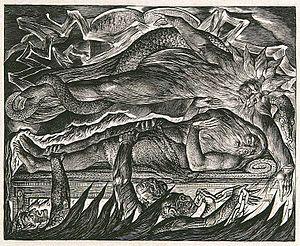
Les Illustrations du Livre de Job est un livre d'artiste de William Blake, publié en 1826, composé d'une série de vingt-deux gravures en taille-douce, qui illustrent le Livre de Job. Cette série, éditée à 315 exemplaires, est complétée par deux séries d'aquarelles préparatoires sur le même sujet, et par plusieurs autres œuvres.